Pradhan (film)

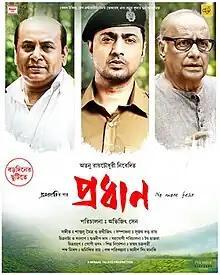
Pradhan Movie Poster

Pradhan is a 2023 Indian Bengali-language socio-political action drama film co-written and directed by Avijit Sen. Produced by Dev, Atanu Raychaudhuri and Pranab Kumar Guha under the banners of Dev Entertainment Ventures and Bengal Talkies respectively, the film stars Dev, Anirban Chakrabarti, Paran Bandyopadhyay, Soham Chakraborty and Soumitrisha Kundu in the lead roles. The action sequences in this film are designed by Aejaz Gulab. This film marks the third collaboration between Sen and Dev after the blockbusters Tonic and Projapoti.